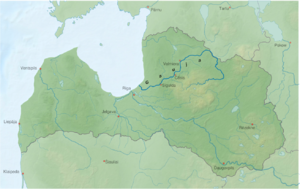
Gauja
Gauja er en af de længste floder i Letland med en længde på 452 km og med et afvandingsareal på 8.900 km². Flodens kilde ligger i bakkerne sydvest for Cēsis. Den løber først østover og nordover og danner på en strækning af cirka 20 km grænse til Estland. Syd for Valga og Valka drejer den vestover mod Valmiera, og fortsætter sydvestover nær Cēsis og Sigulda. Gauja munder ud i Rigabugten nær Riga.